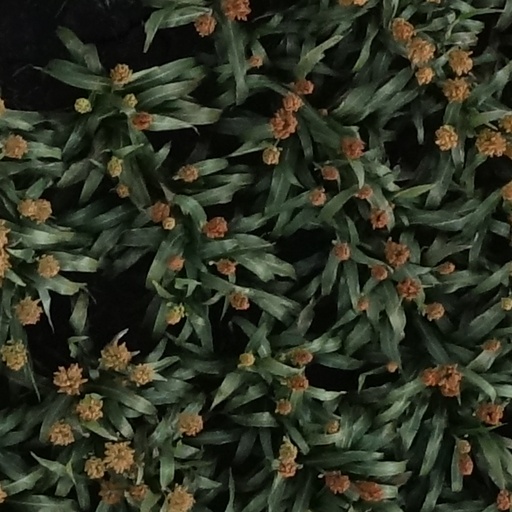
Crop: sorghum